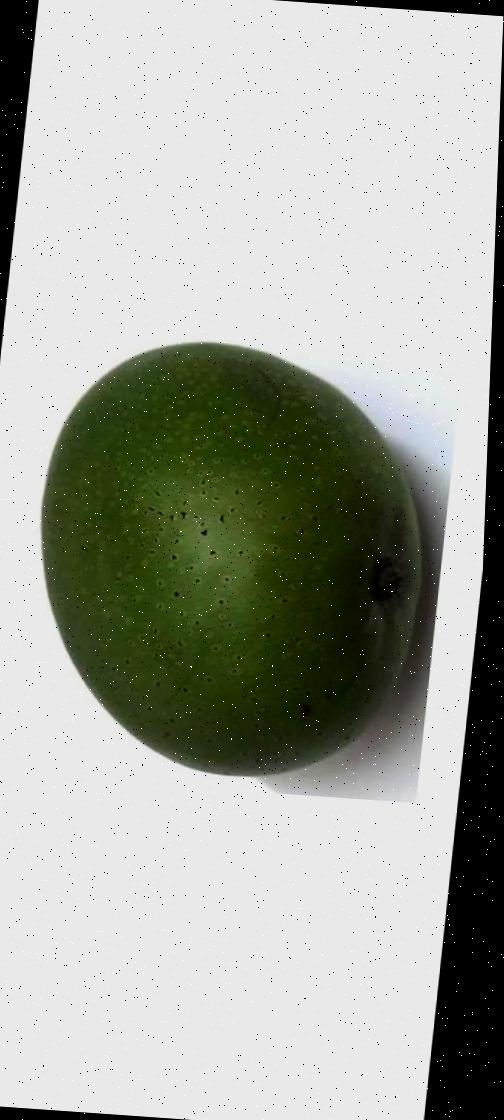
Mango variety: Ashshina Zhinuk